Terence Lewin

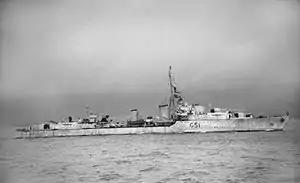
The destroyer in which Lewin he took part in the Arctic Convoys during the Second World War

In the Valiant he took part in the Norwegian Campaign in April and May 1940 and then in the attack on the French Fleet at Mers-el-Kébir in July 1940. He transferred to the destroyer in October 1941 and then to the destroyer in January 1942. During a long period of service in the Ashanti he took part in the Arctic Convoys, and having been promoted to lieutenant on 1 July 1942, he took part in Operation Pedestal to relieve Malta in August 1942 and then the allied landings in North Africa in November 1942 before returning to the Arctic Convoys again and finally taking part in the allied landings in Normandy in June 1944. He served with distinction being mentioned in despatches three times and being awarded the Distinguished Service Cross in 1942 for saving the lives of many fellow servicemen when the destroyer was hit by a torpedo.